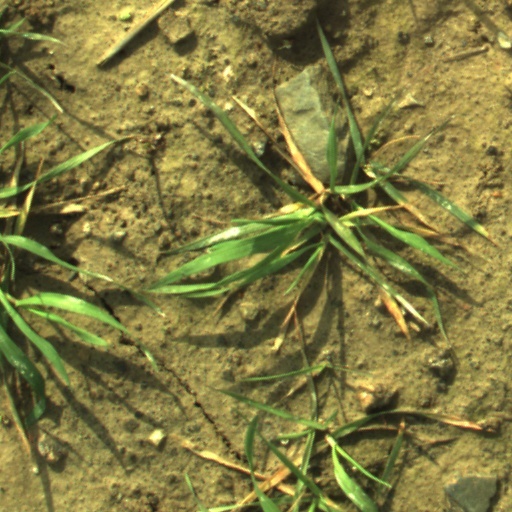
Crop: wheat